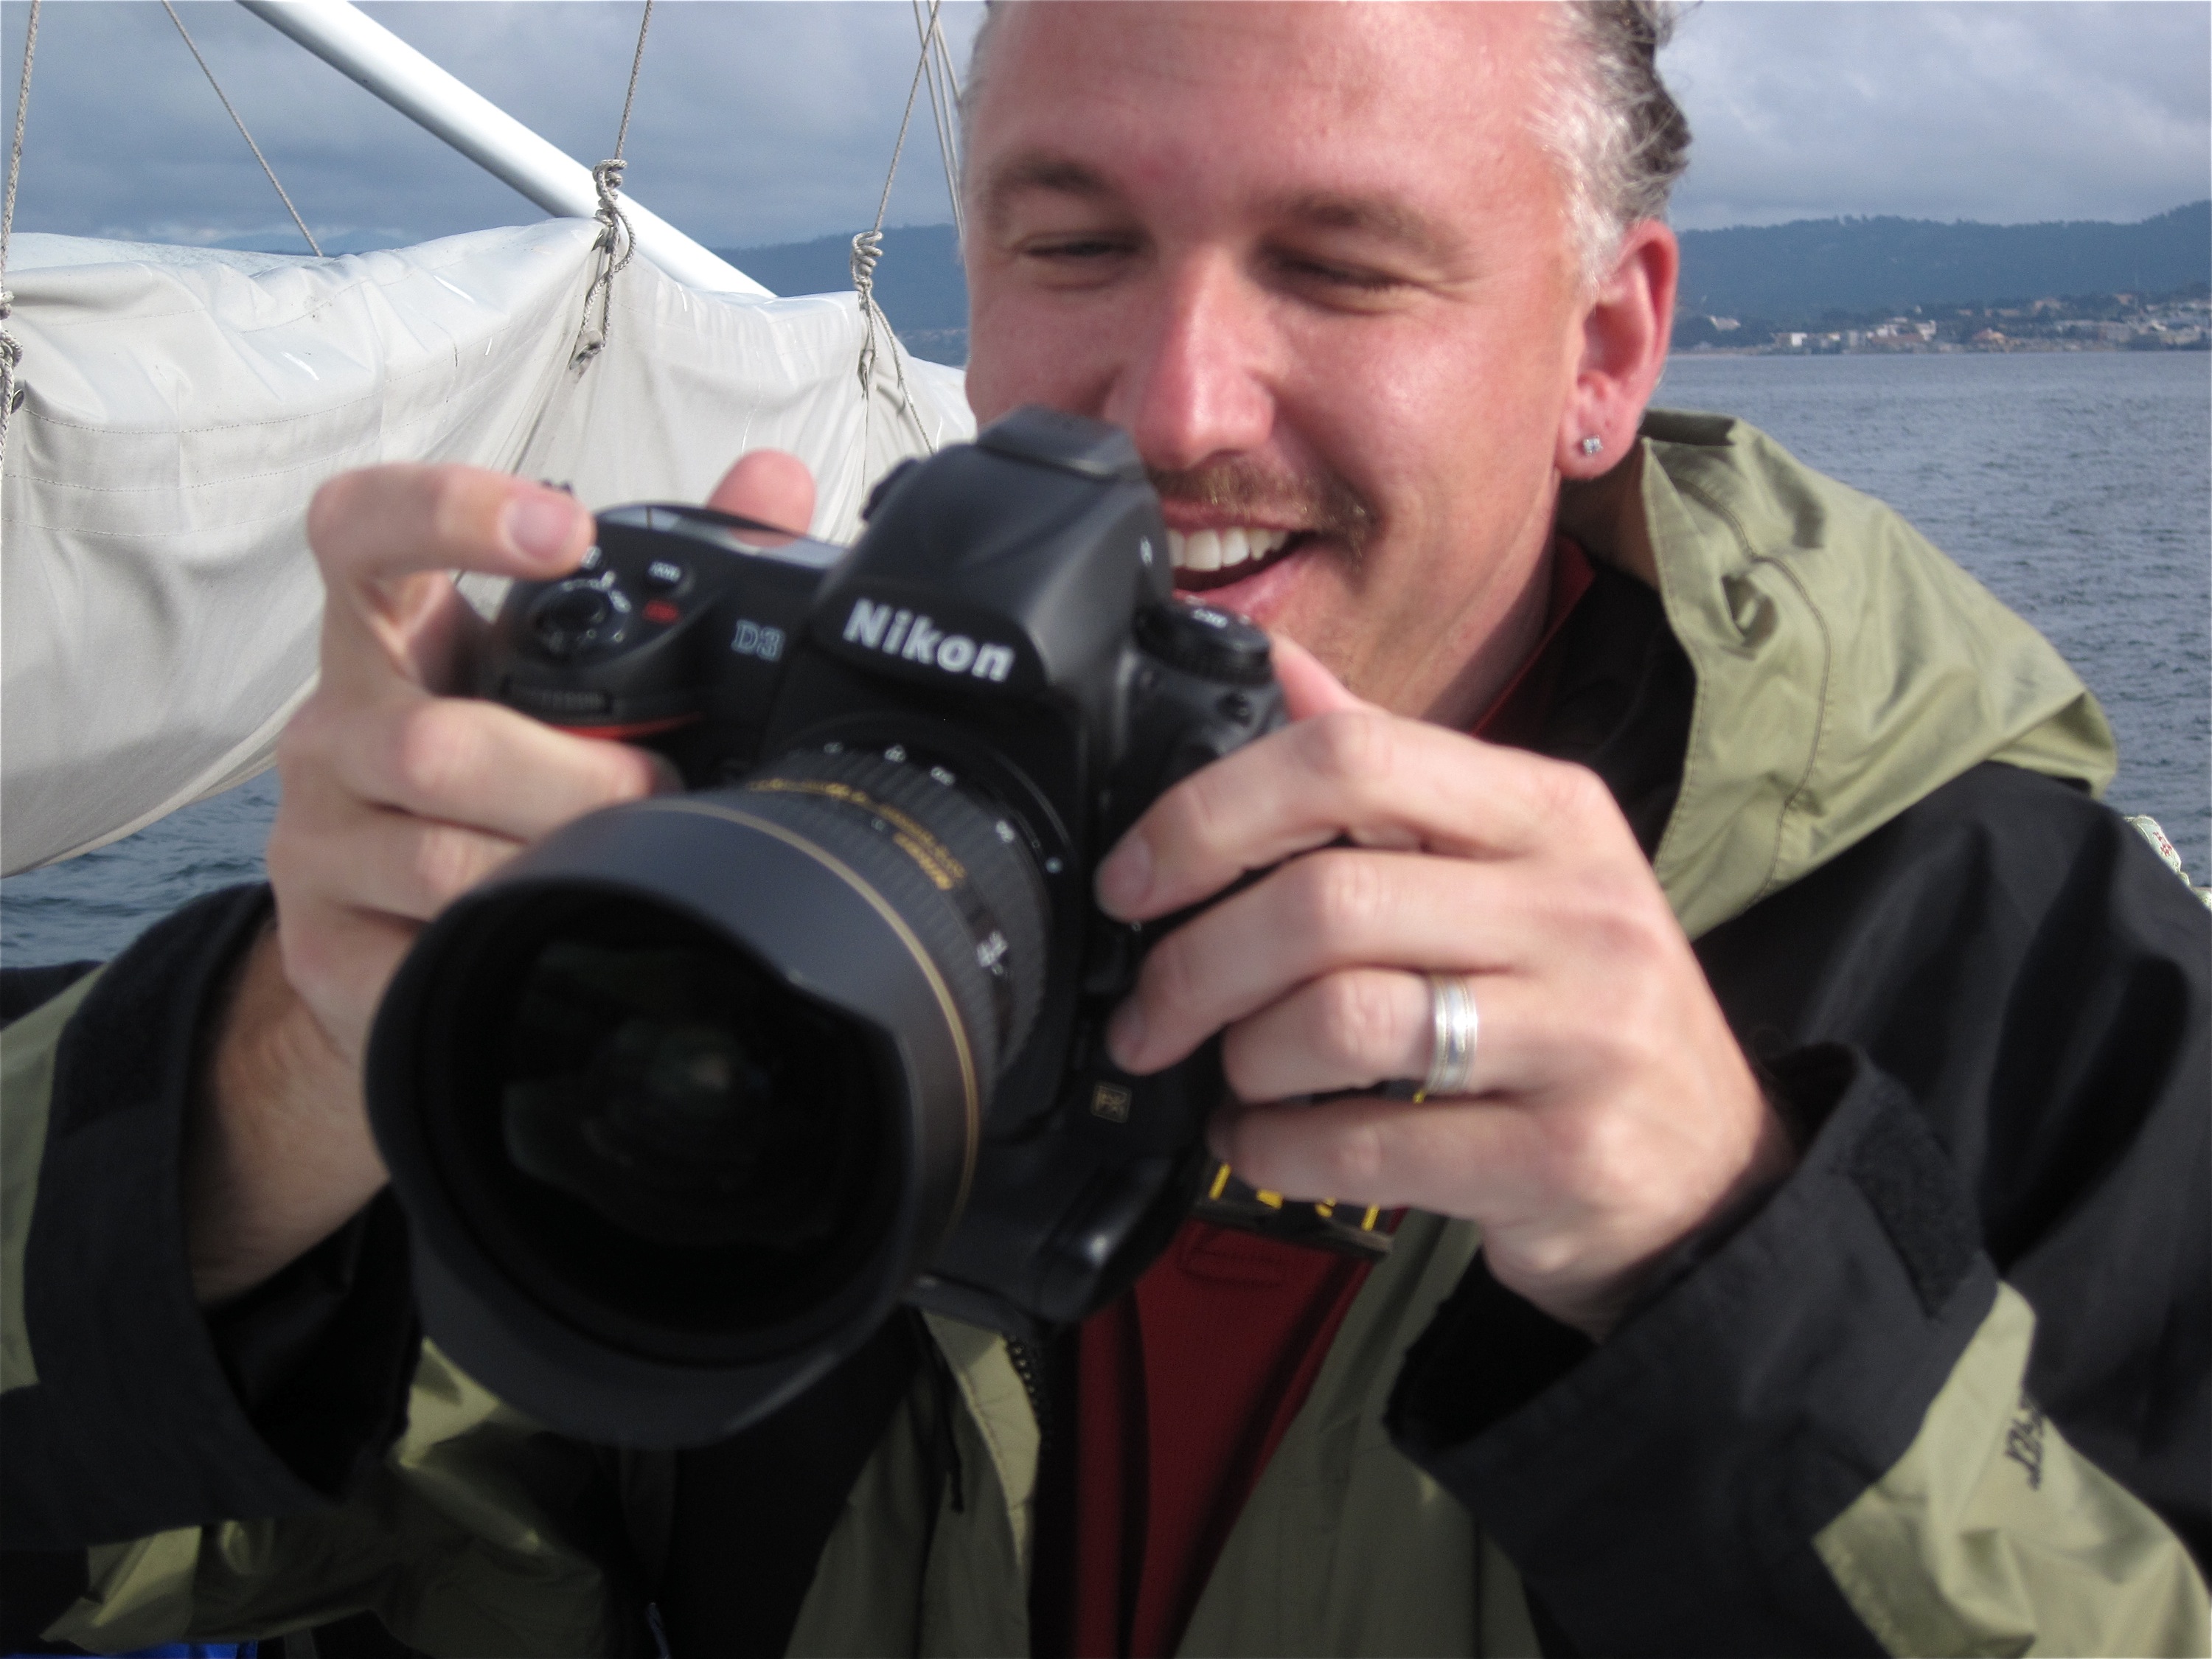
nmc2009, cinematographer, camera operator